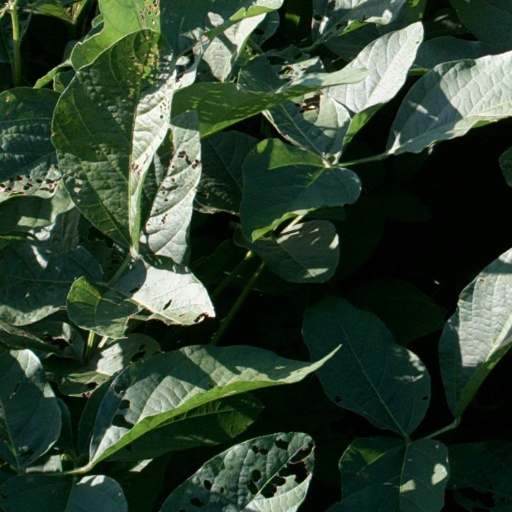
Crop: soybean